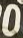
Number: 0